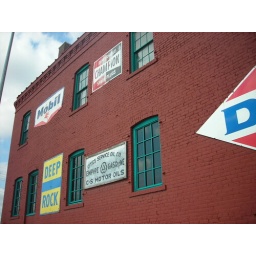
old oil signs on a building in Bismarck, North Dakota